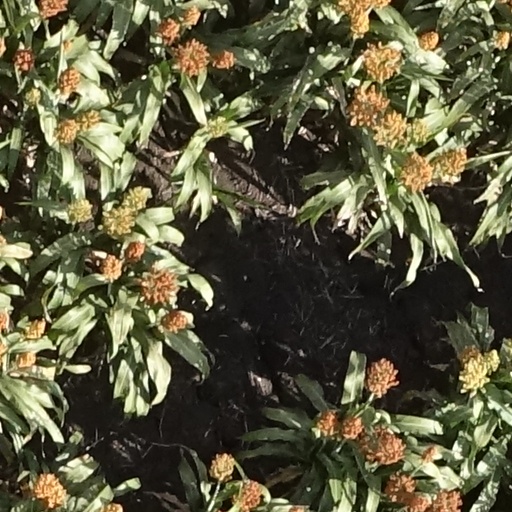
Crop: sorghum